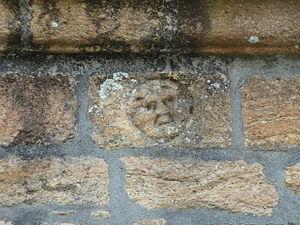
Landerneau [lɑ̃dɛʁno] est une commune du département du Finistère, dans la région Bretagne, en France. Ses habitants, les Landernéens et les Landernéennes, étaient au nombre de 15 781 au recensement de 2017, ce qui faisait de Landerneau la quatrième ville du département.